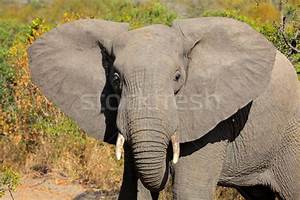
Label: elefante